Jean-Auguste-Dominique Ingres

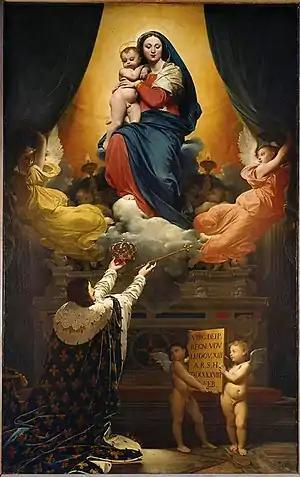
"The Vow of Louis XIII" (1824), Cathedral of Notre-Dame, Montauban

He continued to produce masterful portraits, in pencil and oils, of almost photographic precision; but with the departure of the French administration, the painting commissions were rare. During this low point of his career, Ingres augmented his income by drawing pencil portraits of the many wealthy tourists, in particular the English, passing through postwar Rome. For an artist who aspired to a reputation as a history painter, this seemed menial work, and to the visitors who knocked on his door asking, "Is this where the man who draws the little portraits lives?", he would answer with irritation, "No, the man who lives here is a painter!" The portrait drawings he produced in such profusion during this period rank today among his most admired works. He is estimated to have made some five hundred portrait drawings, including portraits of his famous friends. His friends included many musicians including Paganini, and he regularly played the violin with others who shared his enthusiasm for Mozart, Haydn, Gluck, and Beethoven.